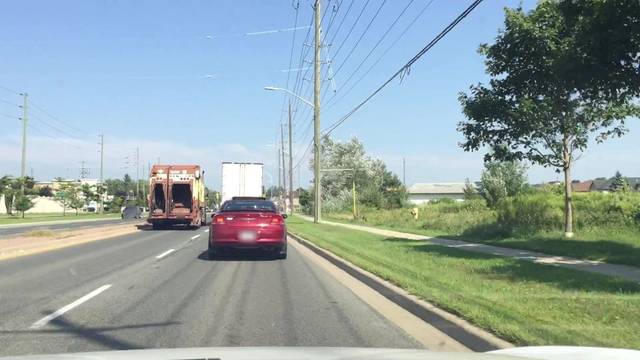
Region: Canada
Coordinates: 43.921, -78.931